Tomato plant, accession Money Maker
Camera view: tilt-top (135 deg); turntable rotation: 270 degrees
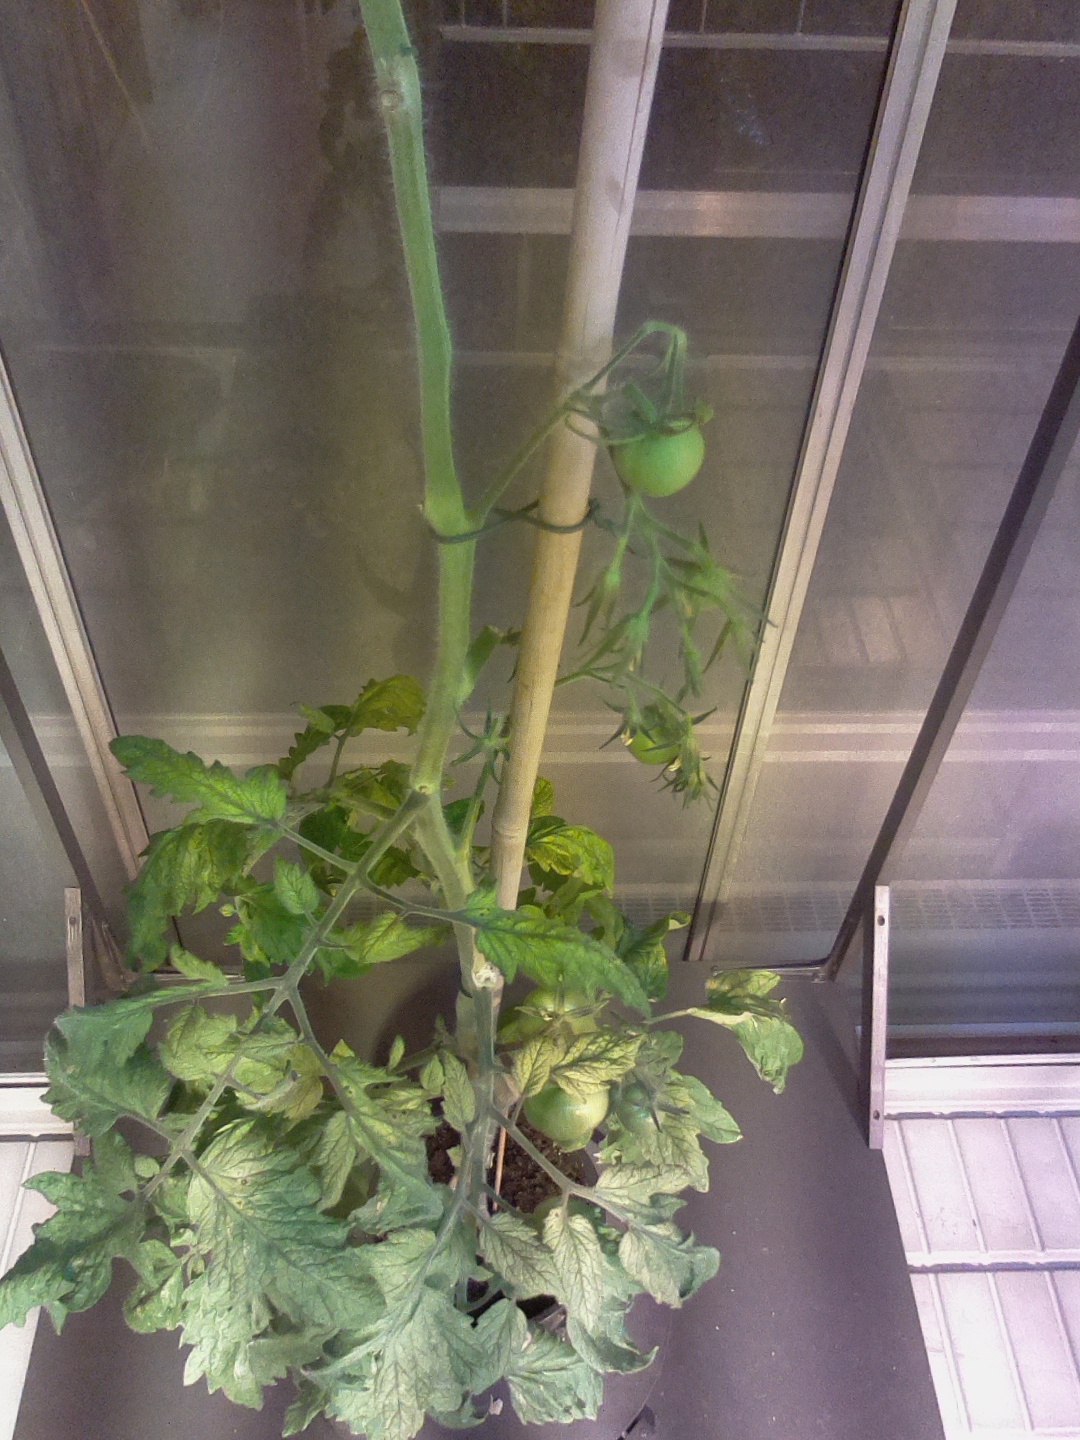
BBCH growth stage 77: 70%-80% of final fruit size